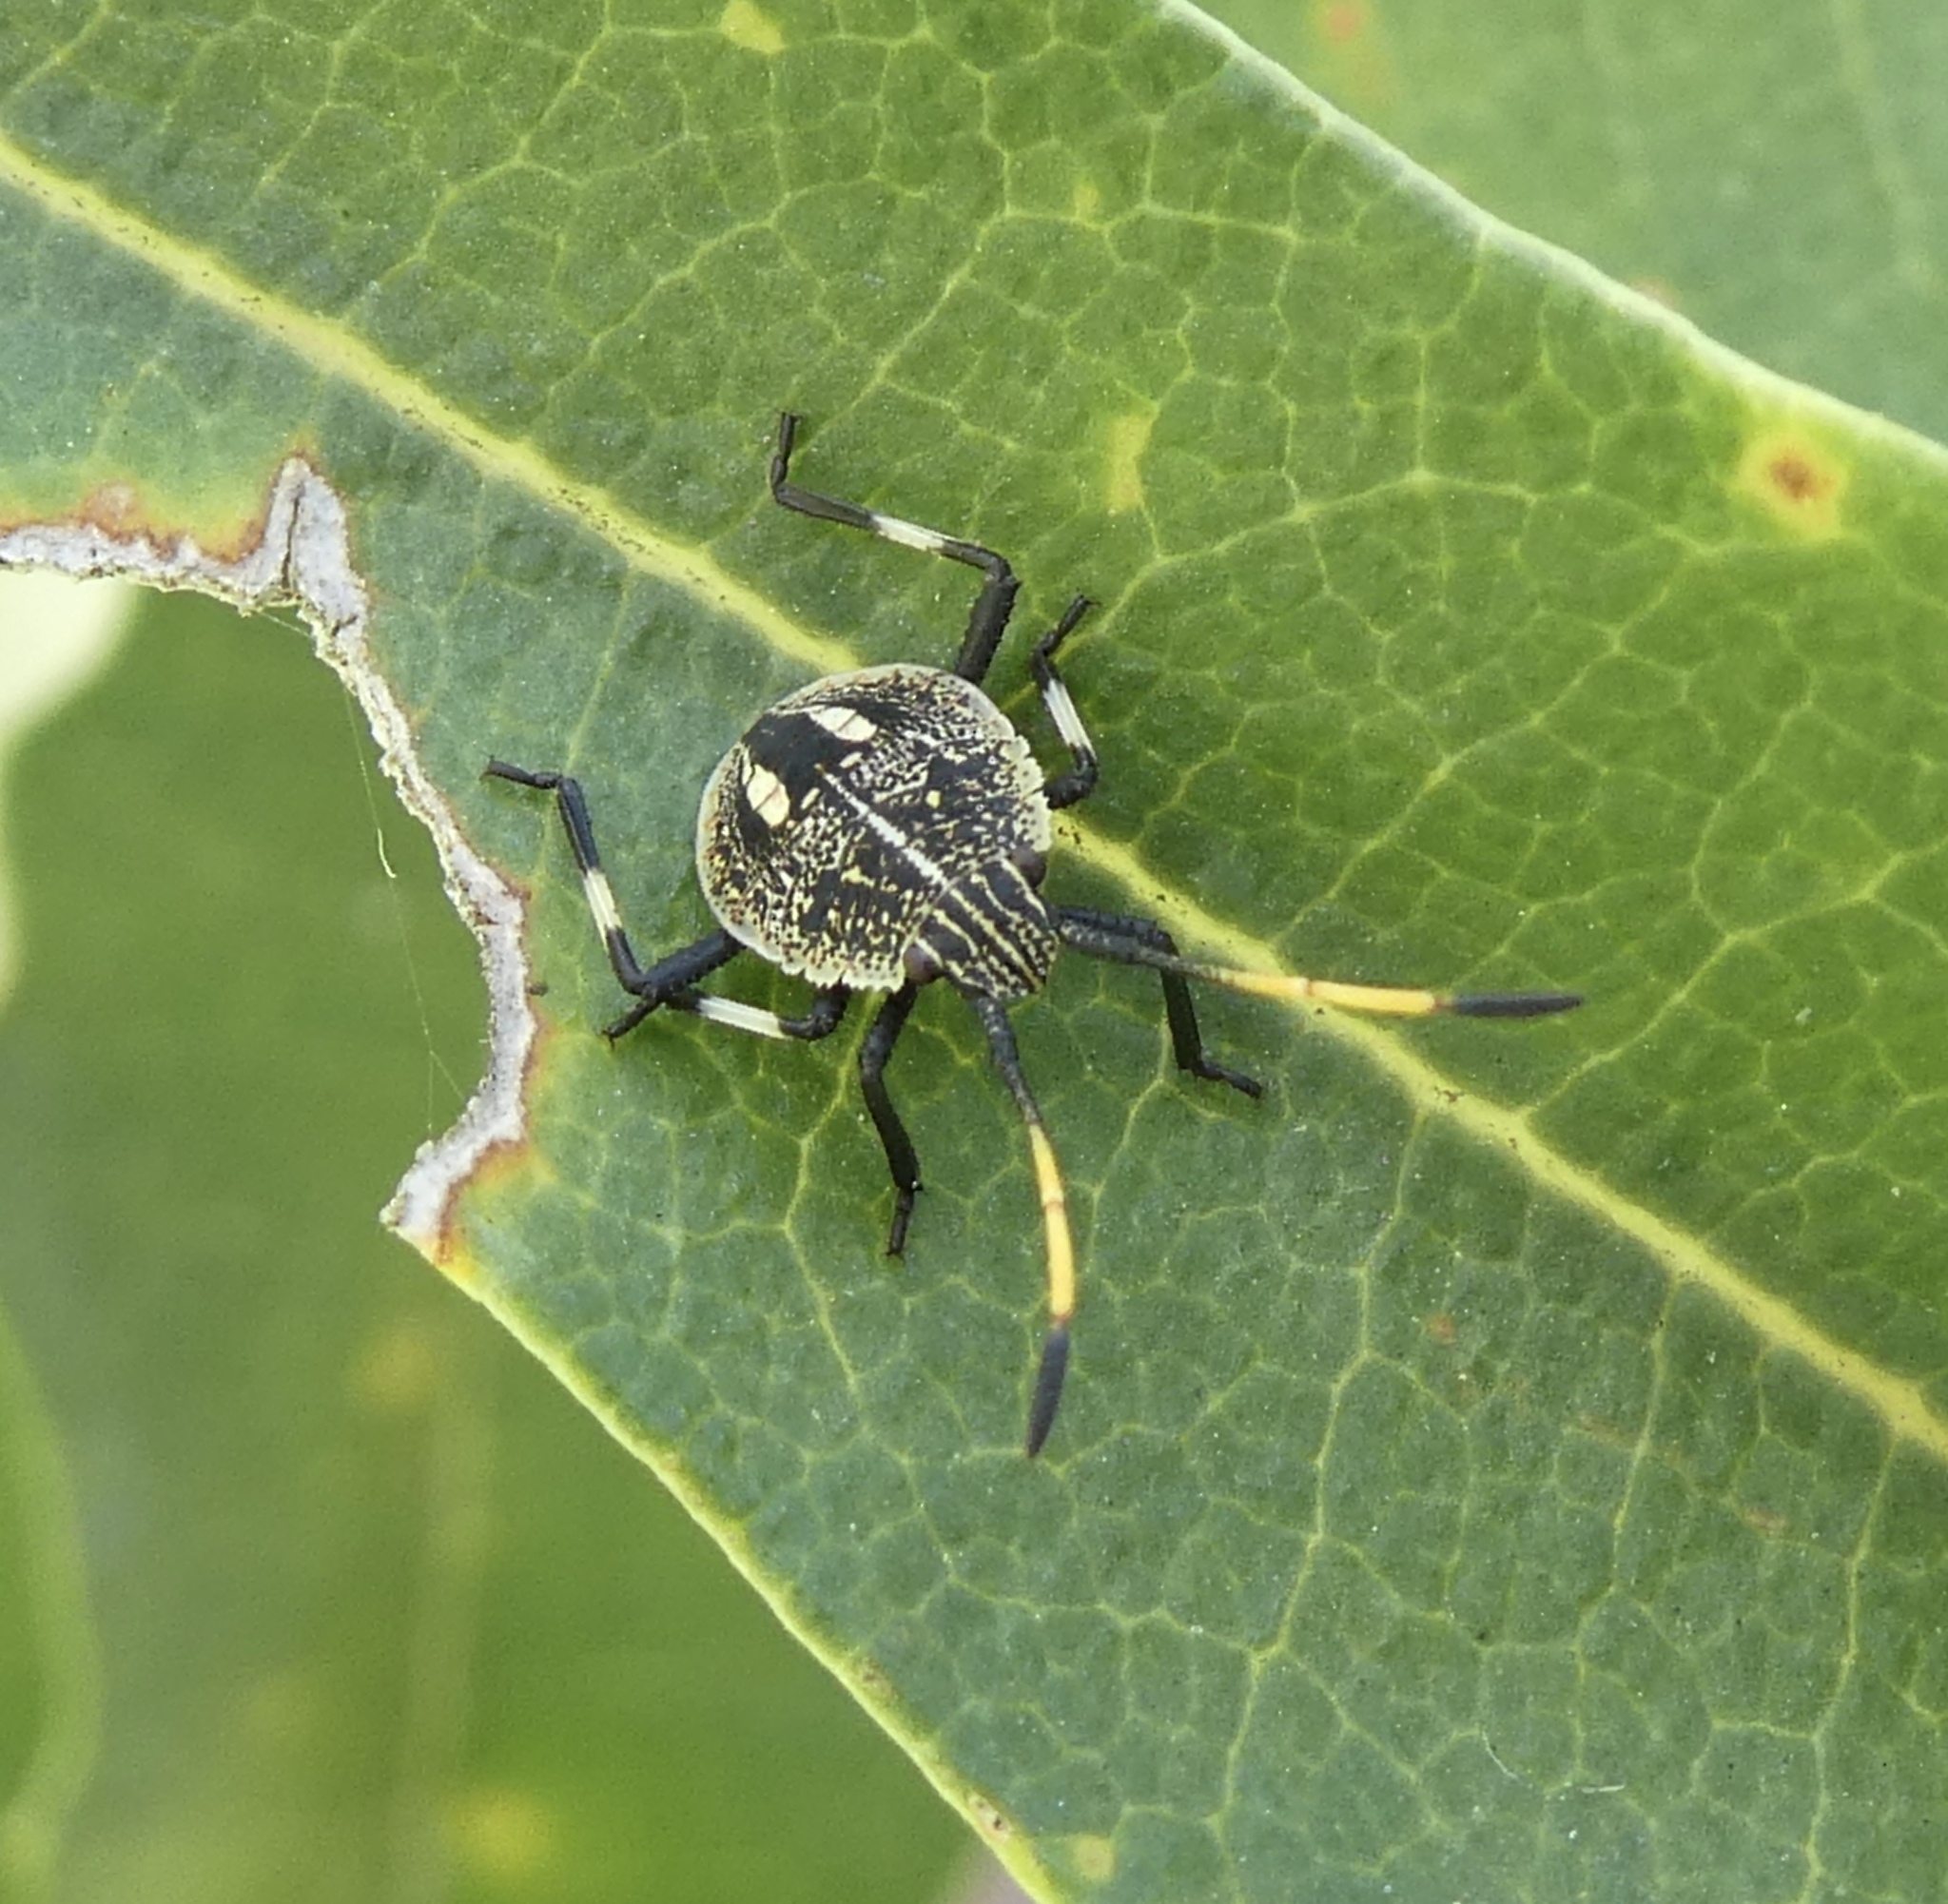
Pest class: stink_bug